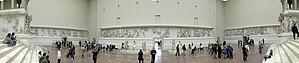
Le grand autel de Pergame, ou autel de Zeus à Pergame ou encore le Grand Autel, est un monument religieux élevé à l’époque hellénistique sur l’acropole de la ville de Pergame, sans doute au début du règne d’Eumène II. Ses frises monumentales, représentant une gigantomachie et l’histoire de Télèphe, constituent l’un des chefs-d’œuvre de la sculpture grecque antique et représentent l’apogée du « baroque hellénistique ». L’autel fit, à une époque, partie de la liste des merveilles du monde.